Lanny Davis

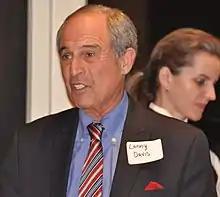
Lanny Davis, 2014

From 1970 to 1972, Davis was National Director of Youth Coalition for Muskie, the youth organization of Edmund S. Muskie's unsuccessful campaign for the 1972 Democratic Party Presidential nomination.